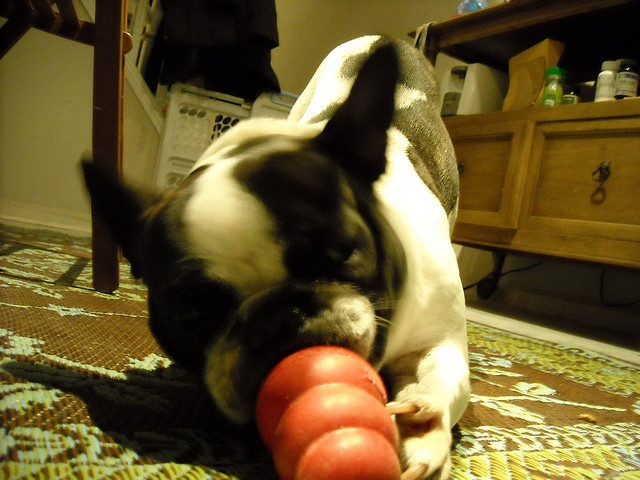
A black and white dog chewing on a dog toy.
A dog is playing with a dog toy on the floor.
The black and white puppy is playing with a small toy.
A small black and white dog playing with a red kong
Dog playing with rubber toy on carpet with drawers